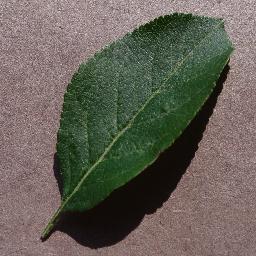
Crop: apple
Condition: healthy